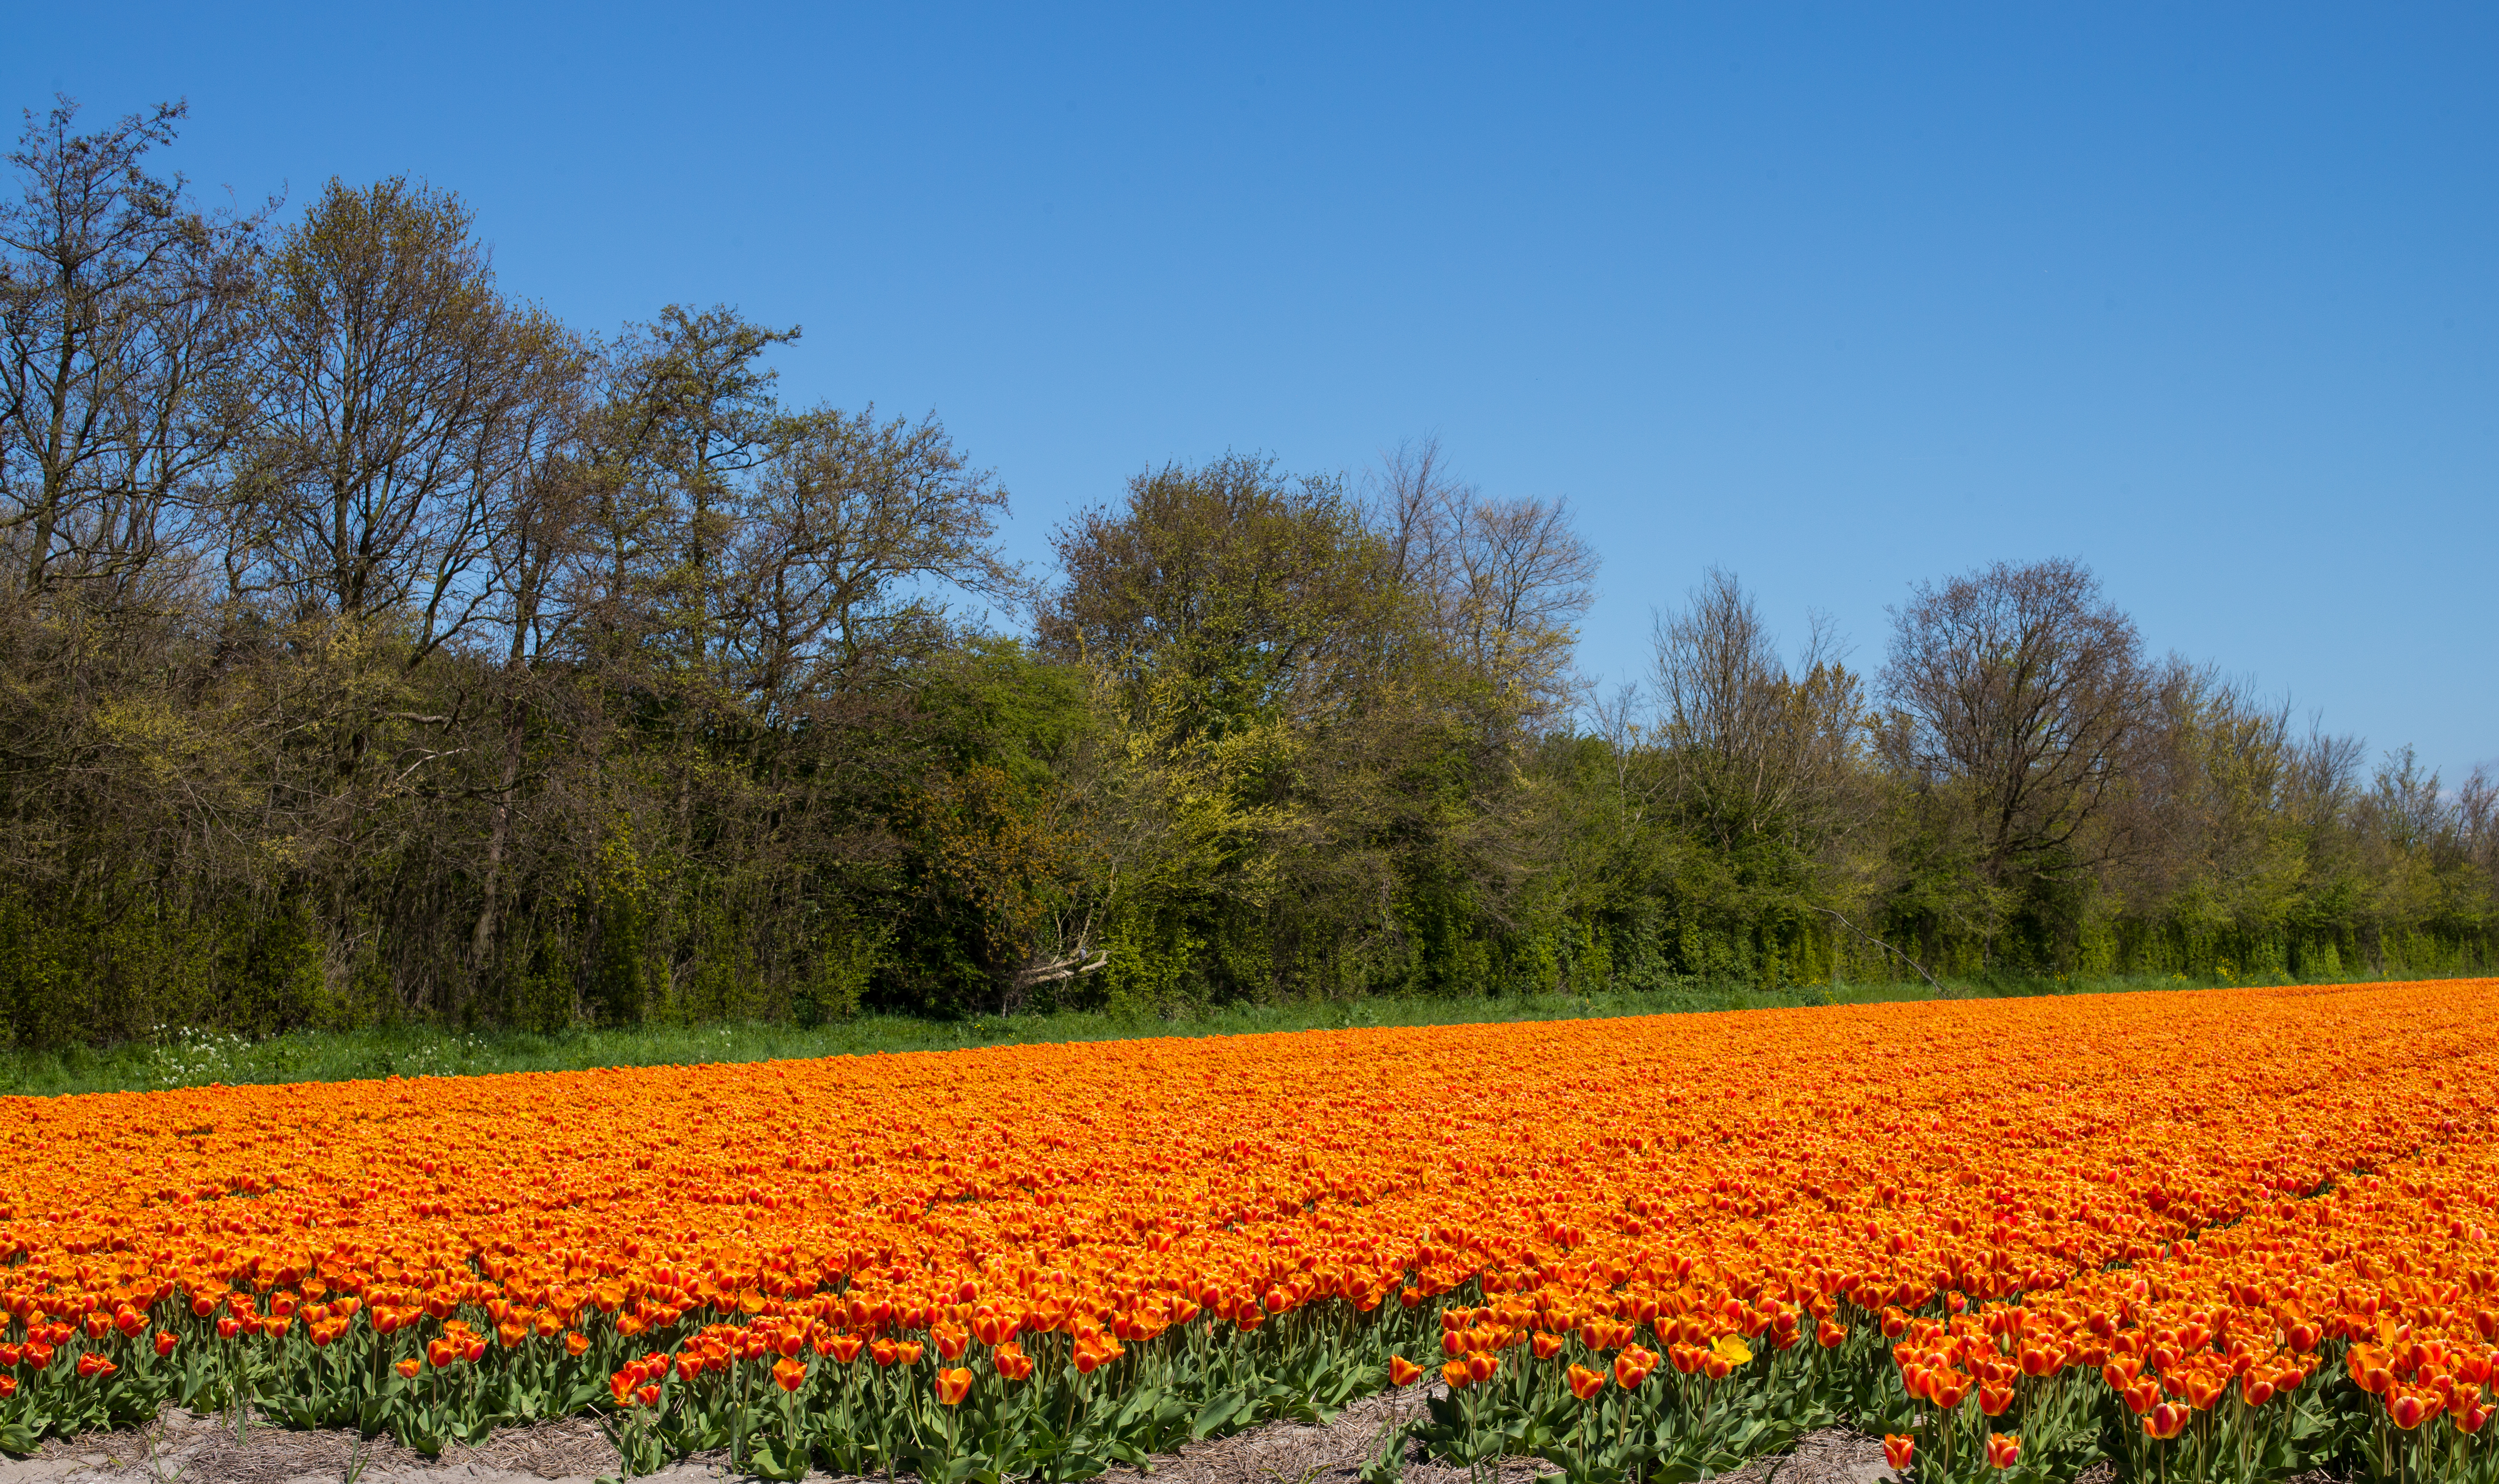
landscape, plant, sky, field, farm, meadow, prairie, countryside, flower, orange, spring, autumn, blue, agriculture, plain, wildflower, flowers, trees, sunny, holland, netherlands, m, grassland, dutch, 50, tulips, leica, 240, summilux, rural area, flowering plant, grass family, land plant